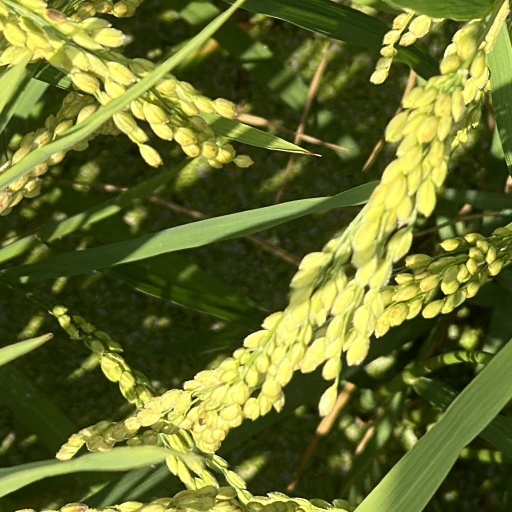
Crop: rice